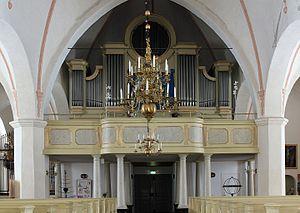
Harry et Valter Moberg, nés le 5 mars 1915 à Sandviken en Suéde, étaient des frères jumeaux suédois et facteurs d'orgues.